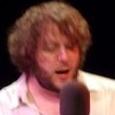
Age: 35